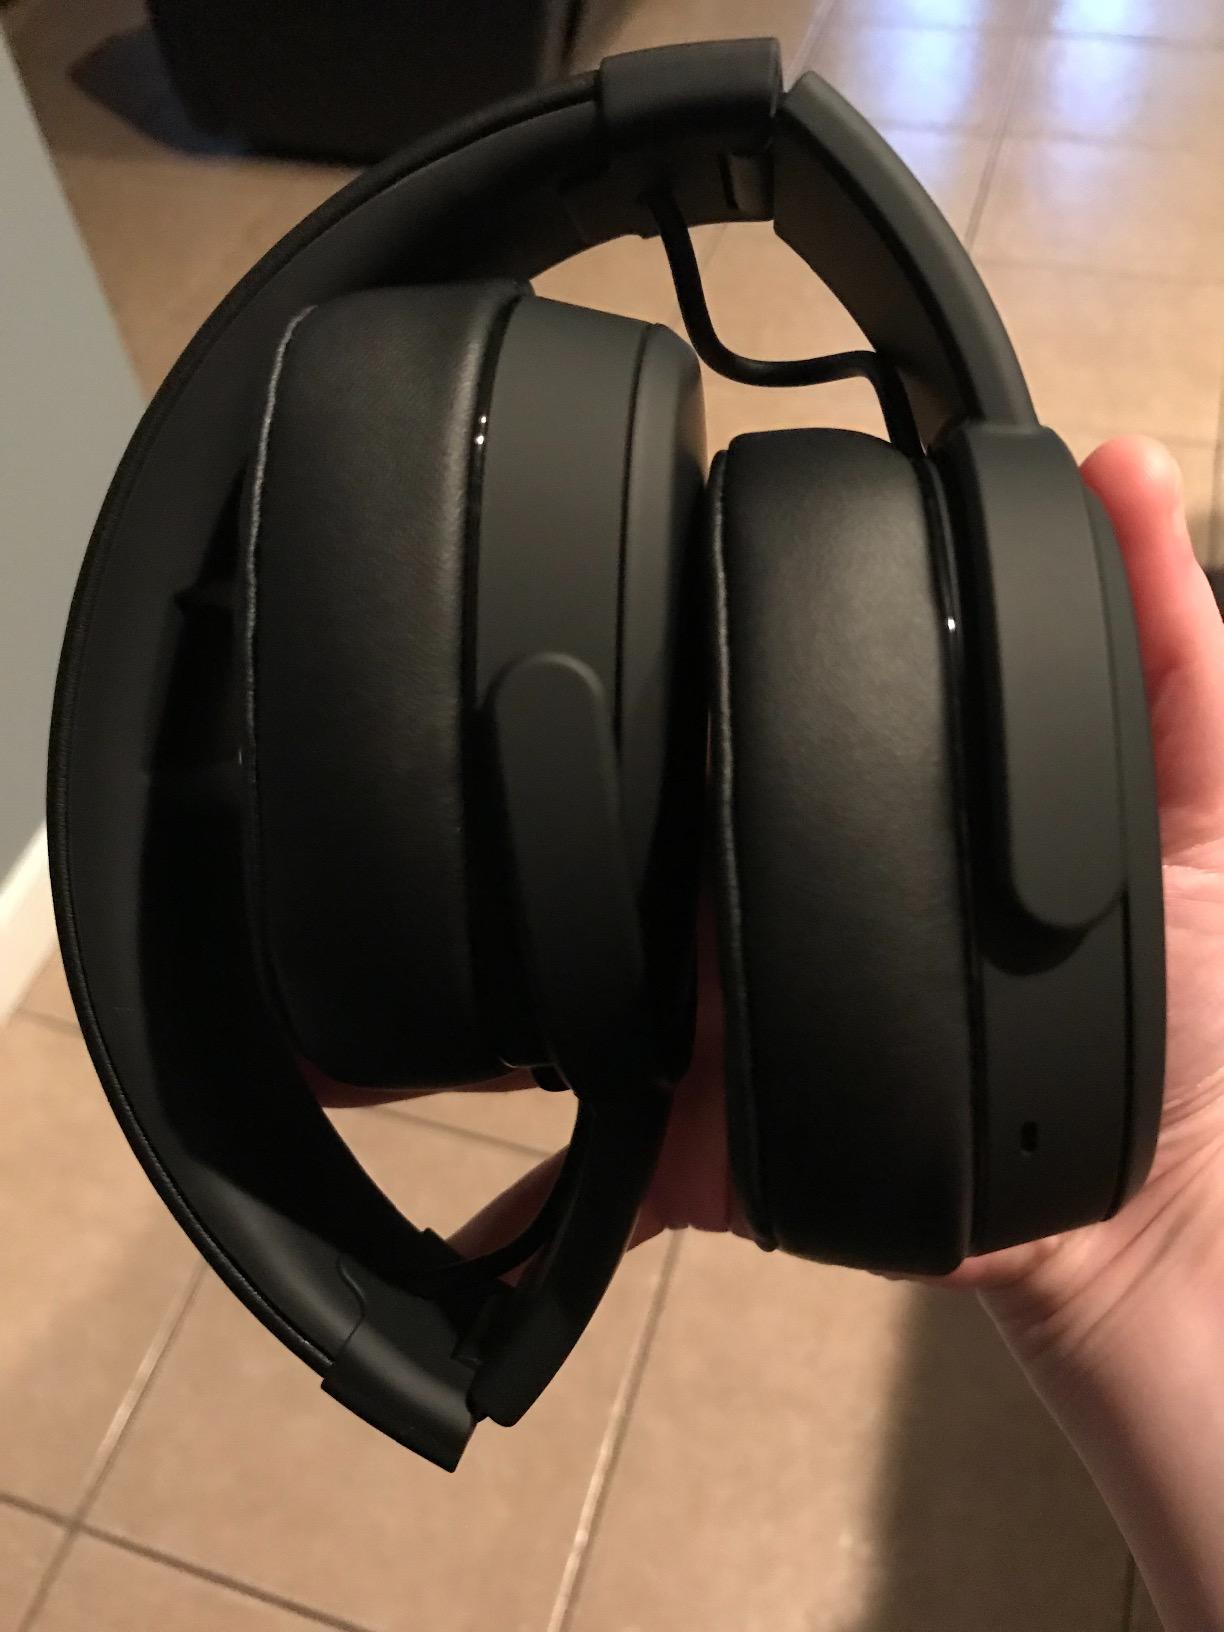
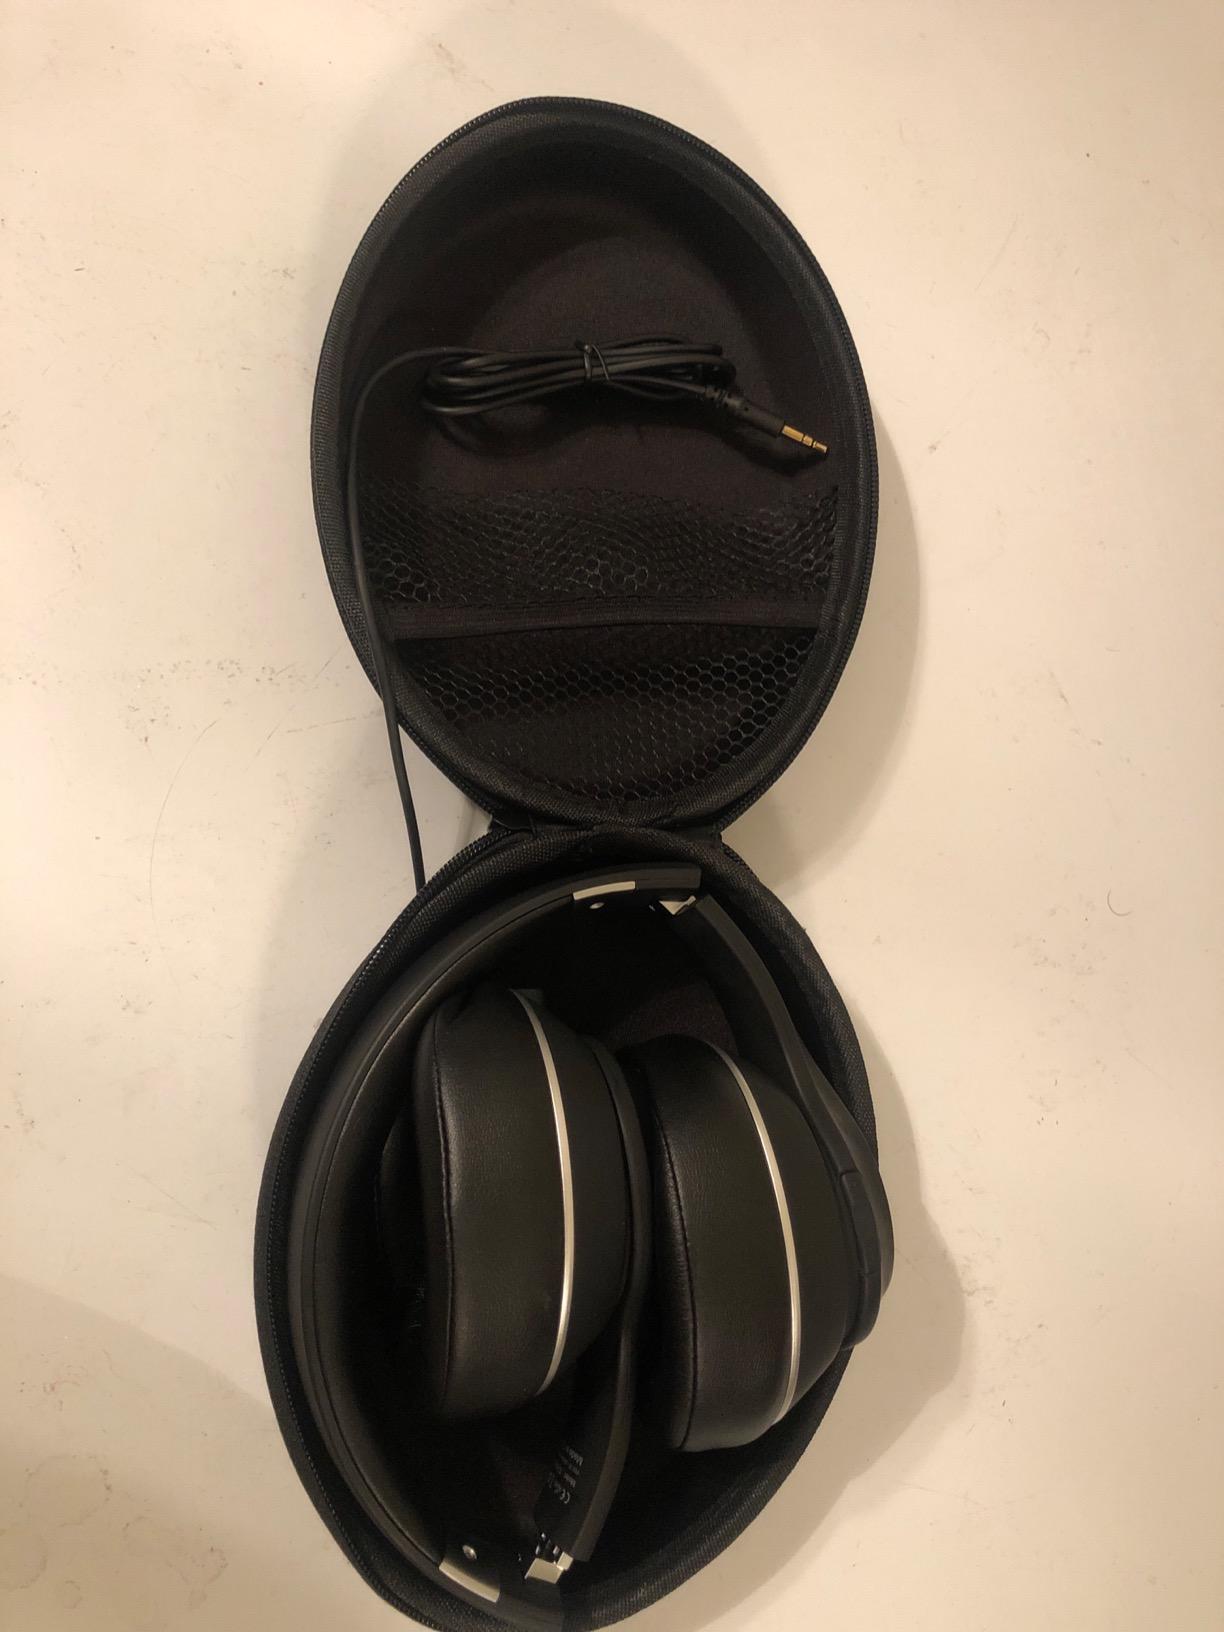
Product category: headphones
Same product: no